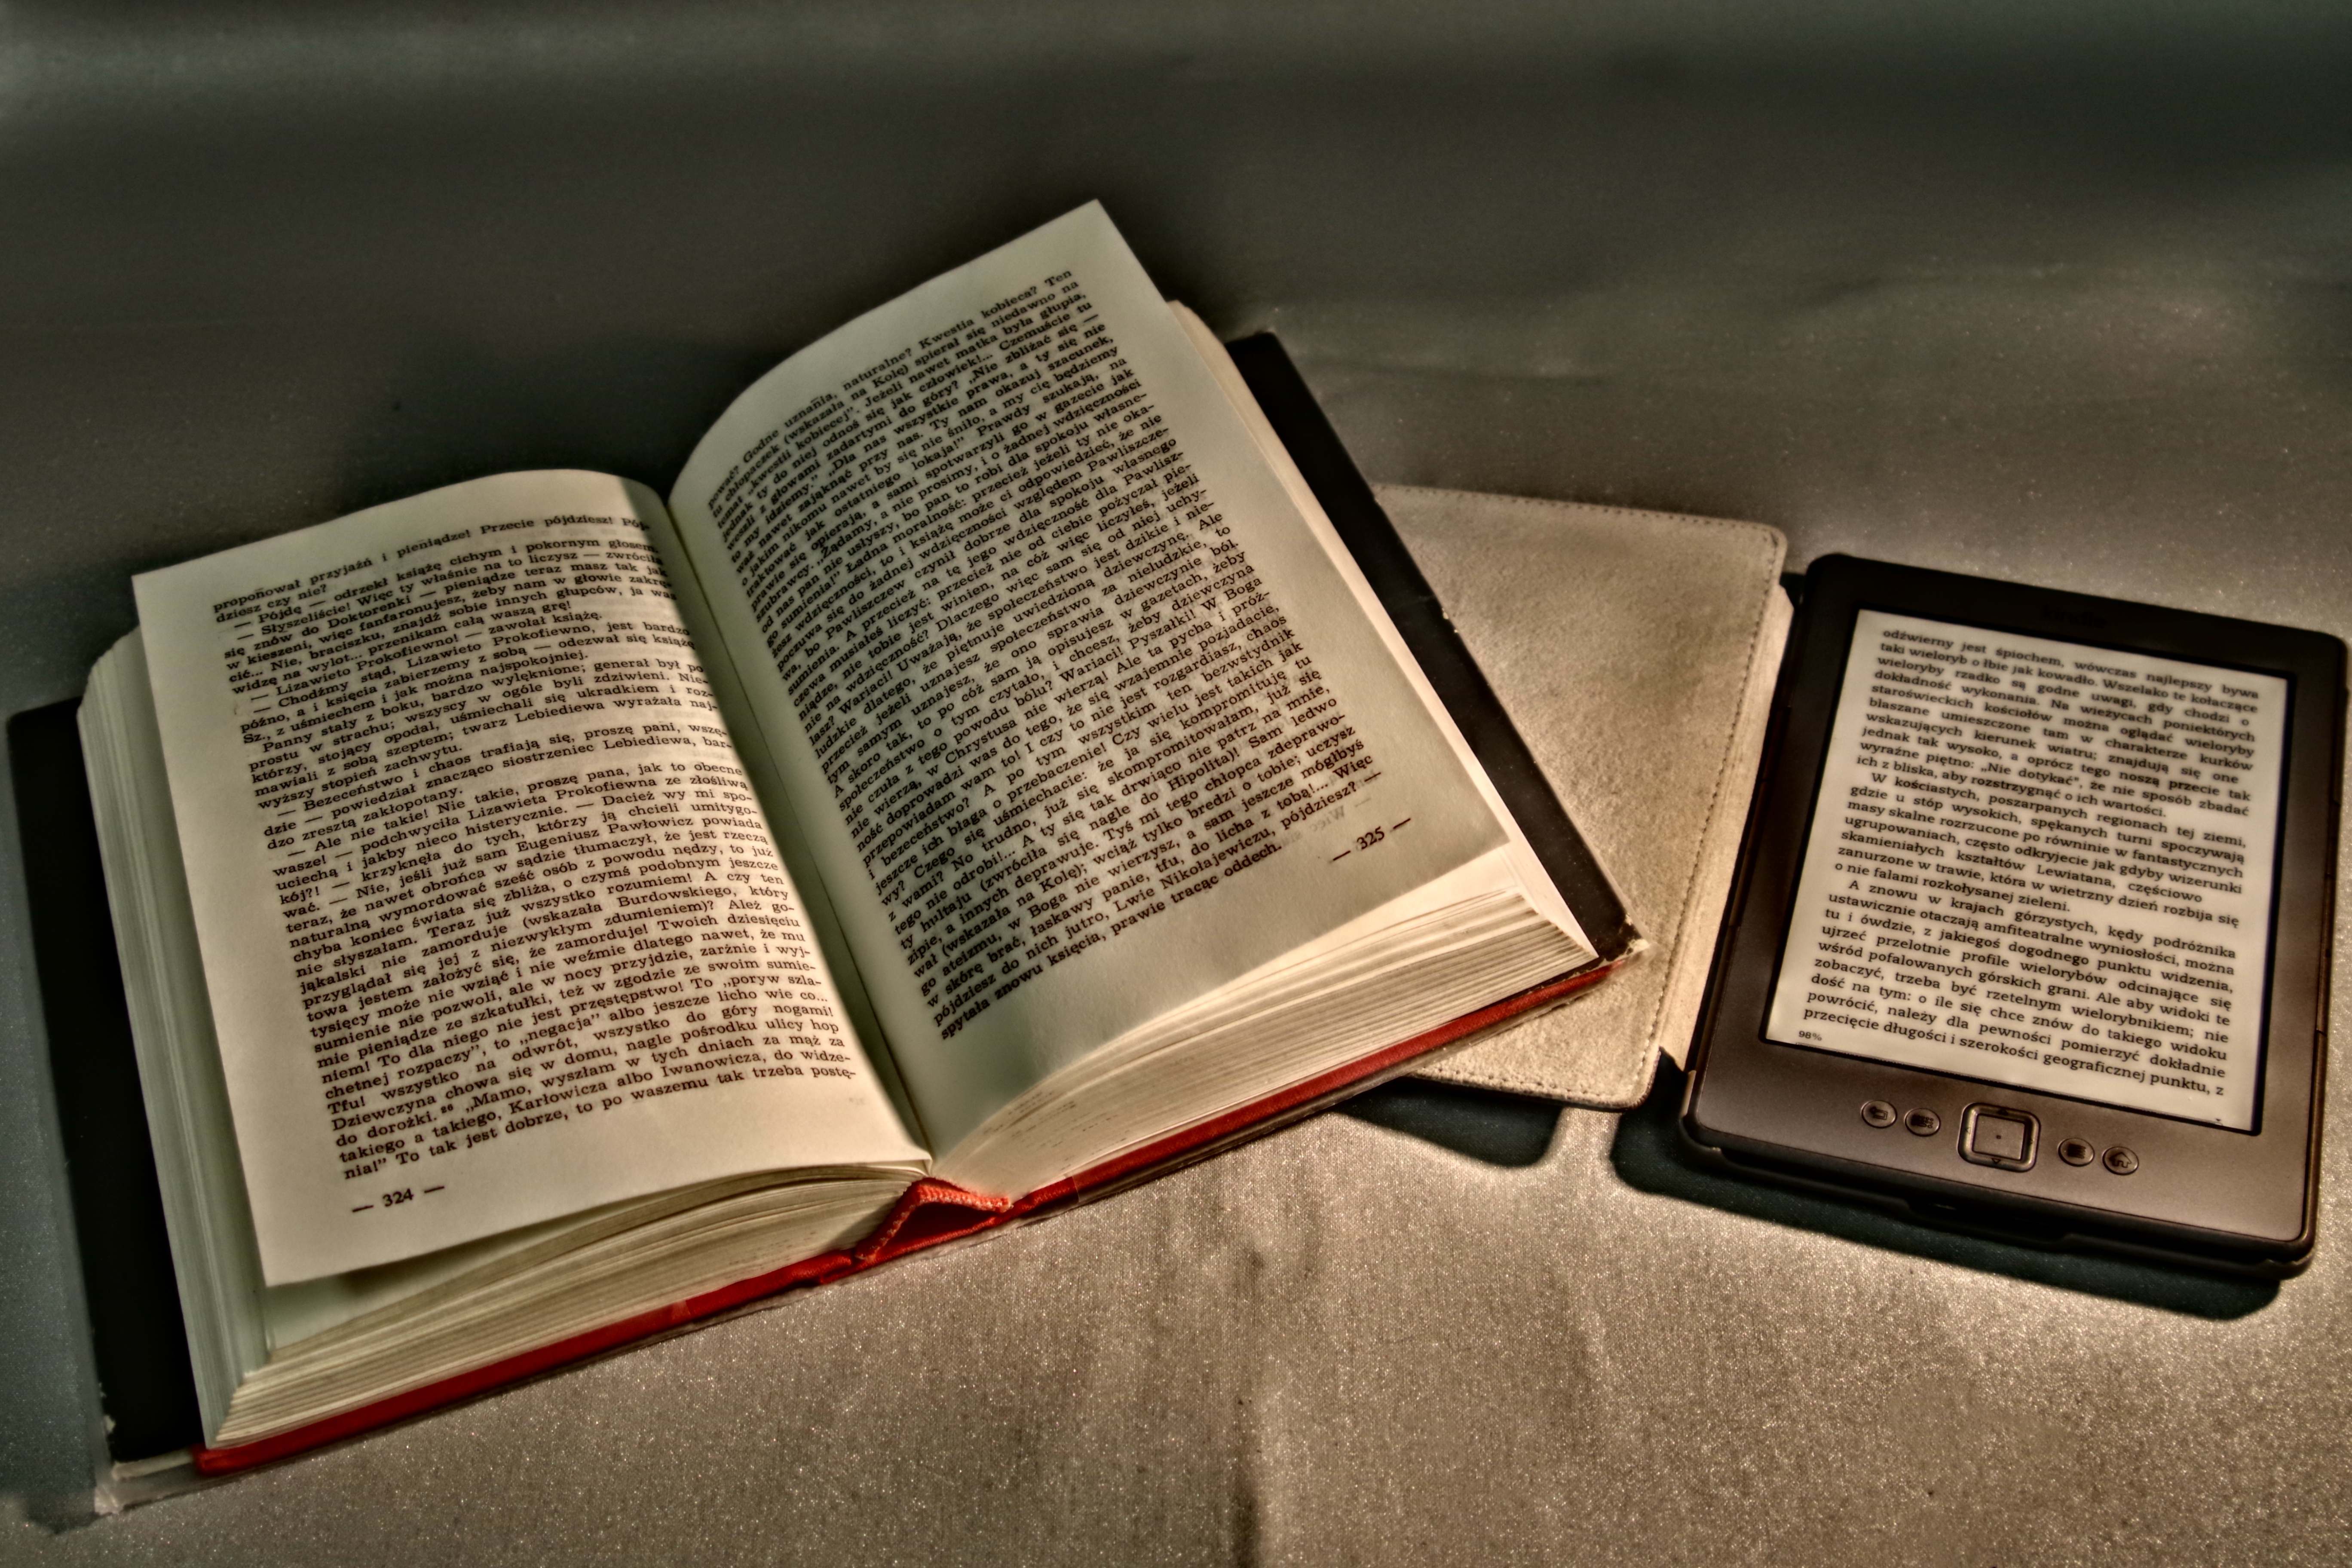
book, read, reading, ebook, holiday, brand, human body, science, relaxation, eye, beauty, organ, vacations